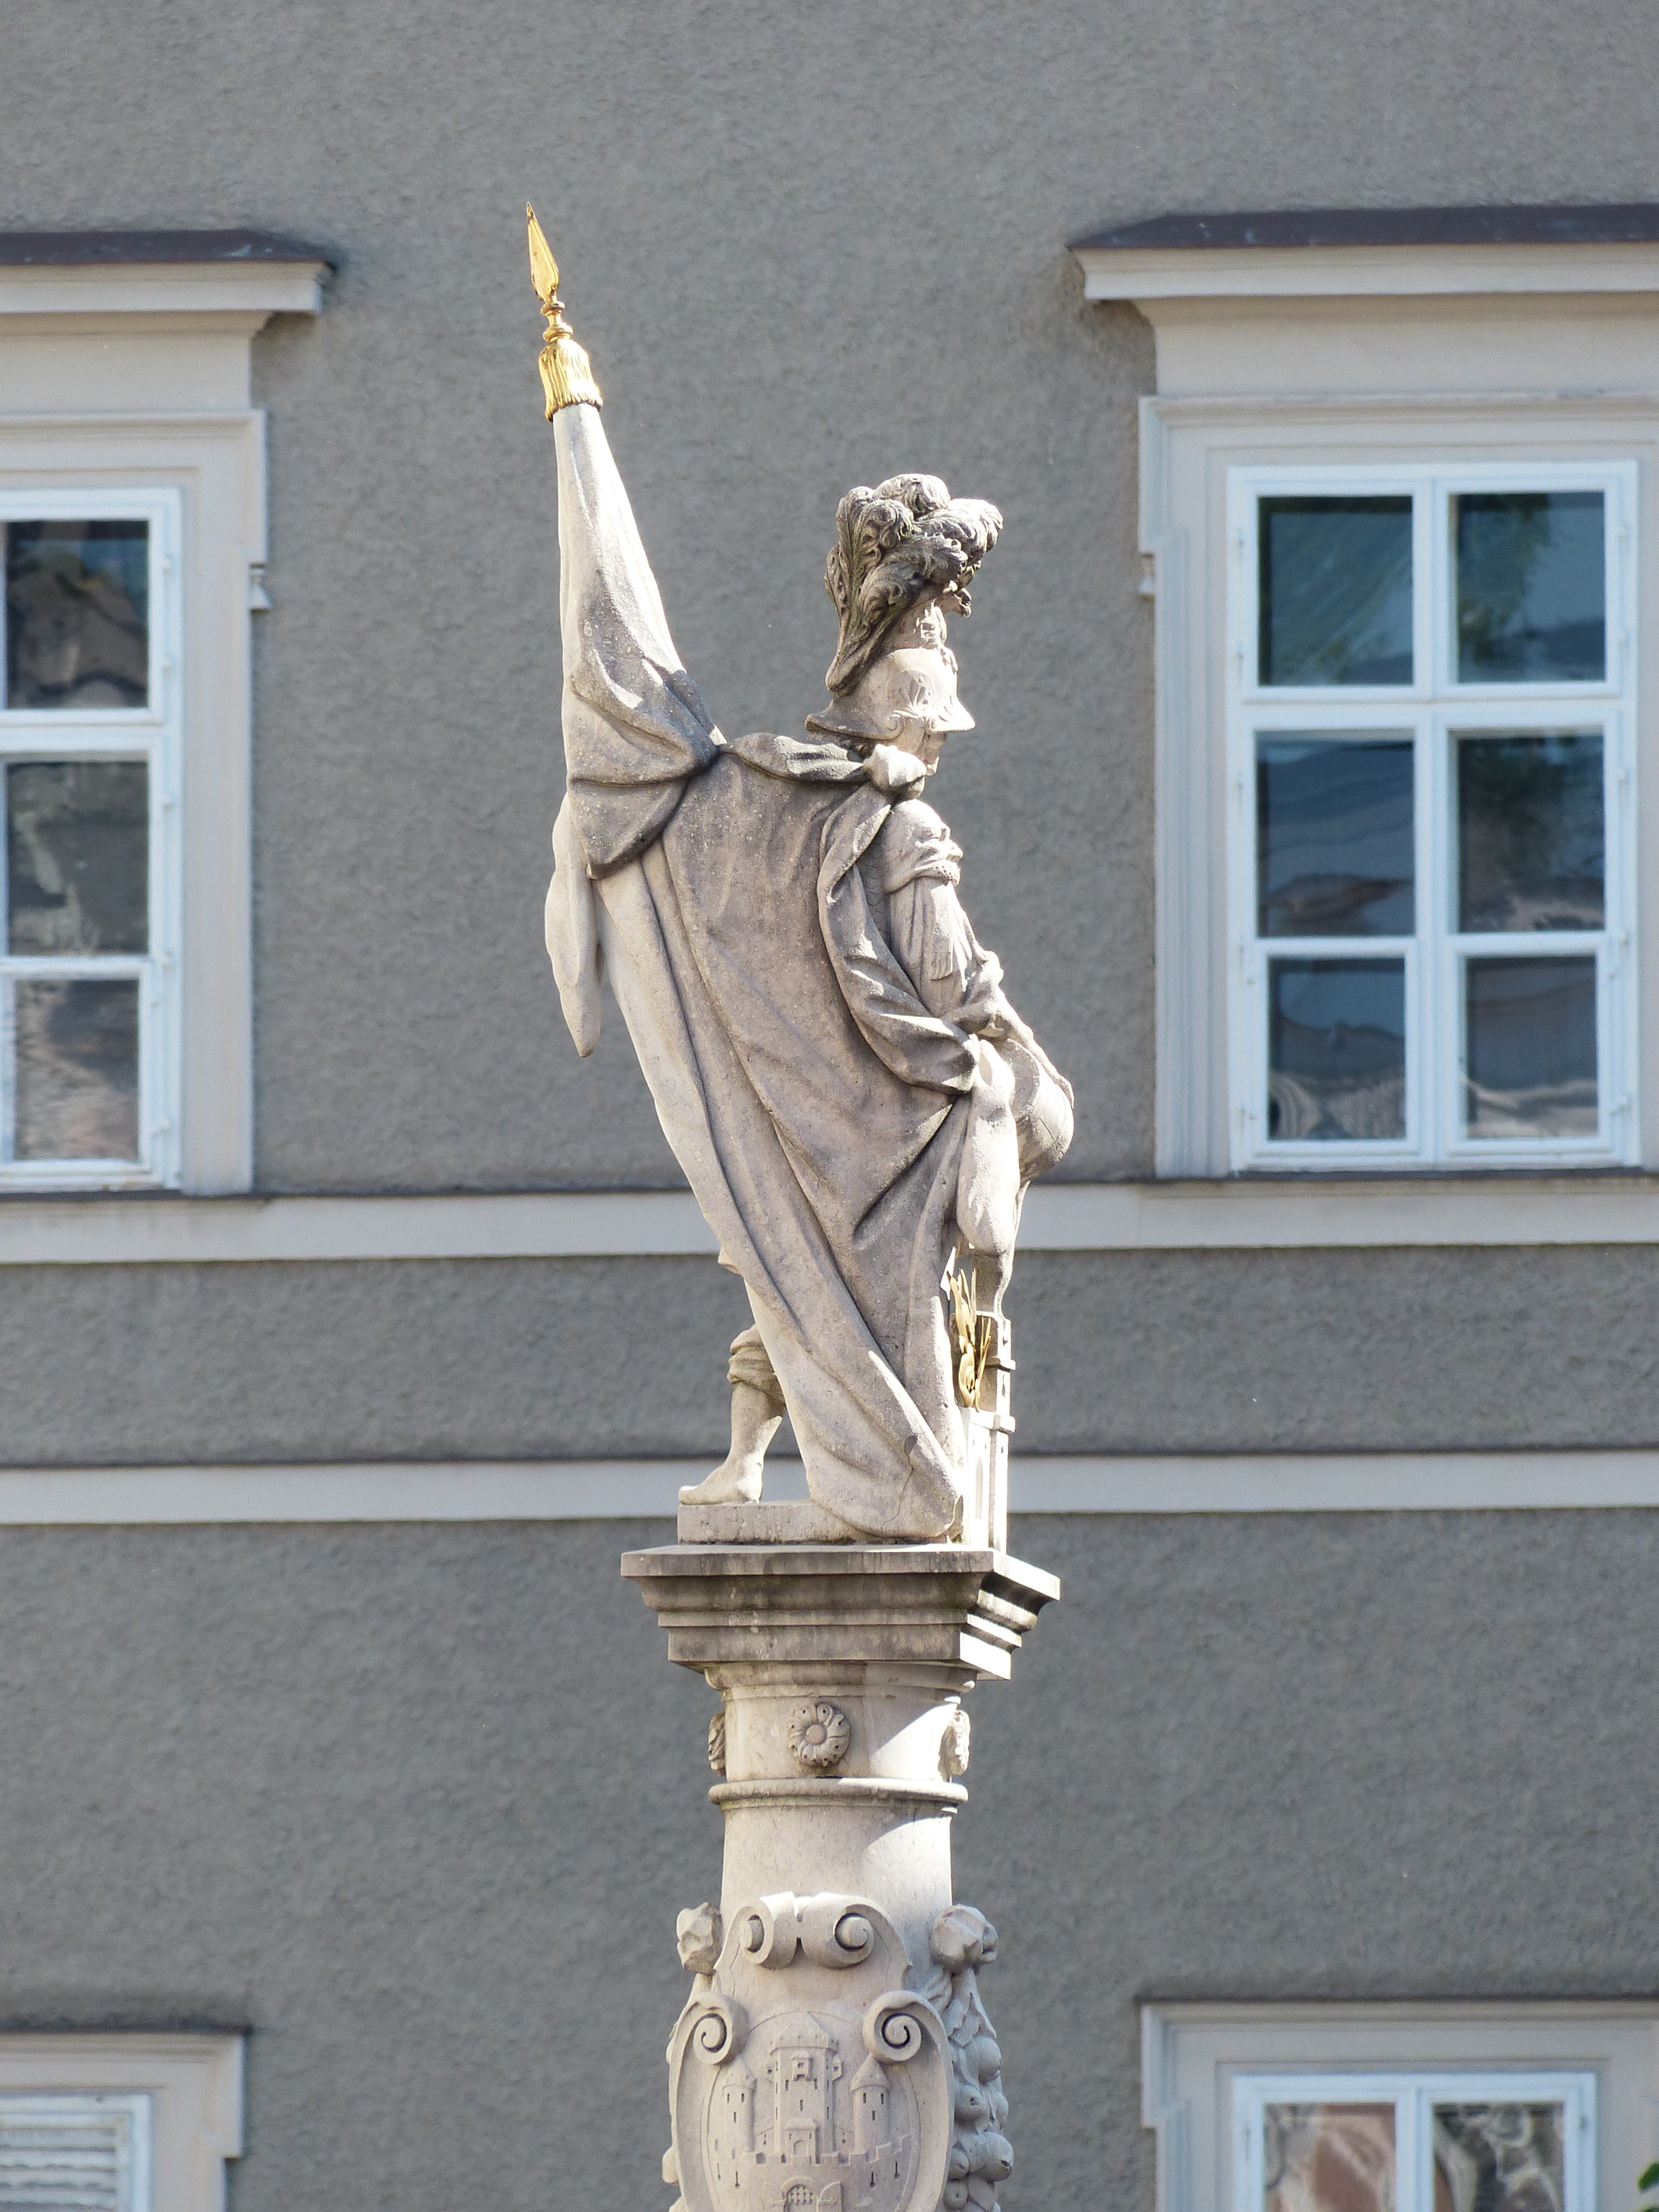
monument, statue, marketplace, artwork, austria, old town, sculpture, art, figure, fountain, salzburg, old market, manneken, patron saint, saint florian, age marketplace, josef anton pfaffinger, patron saint of firefighters